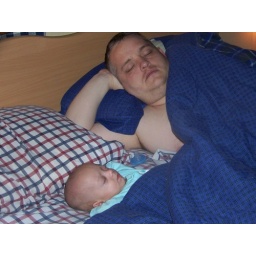
Sleeping in the big boy bed with Daddy